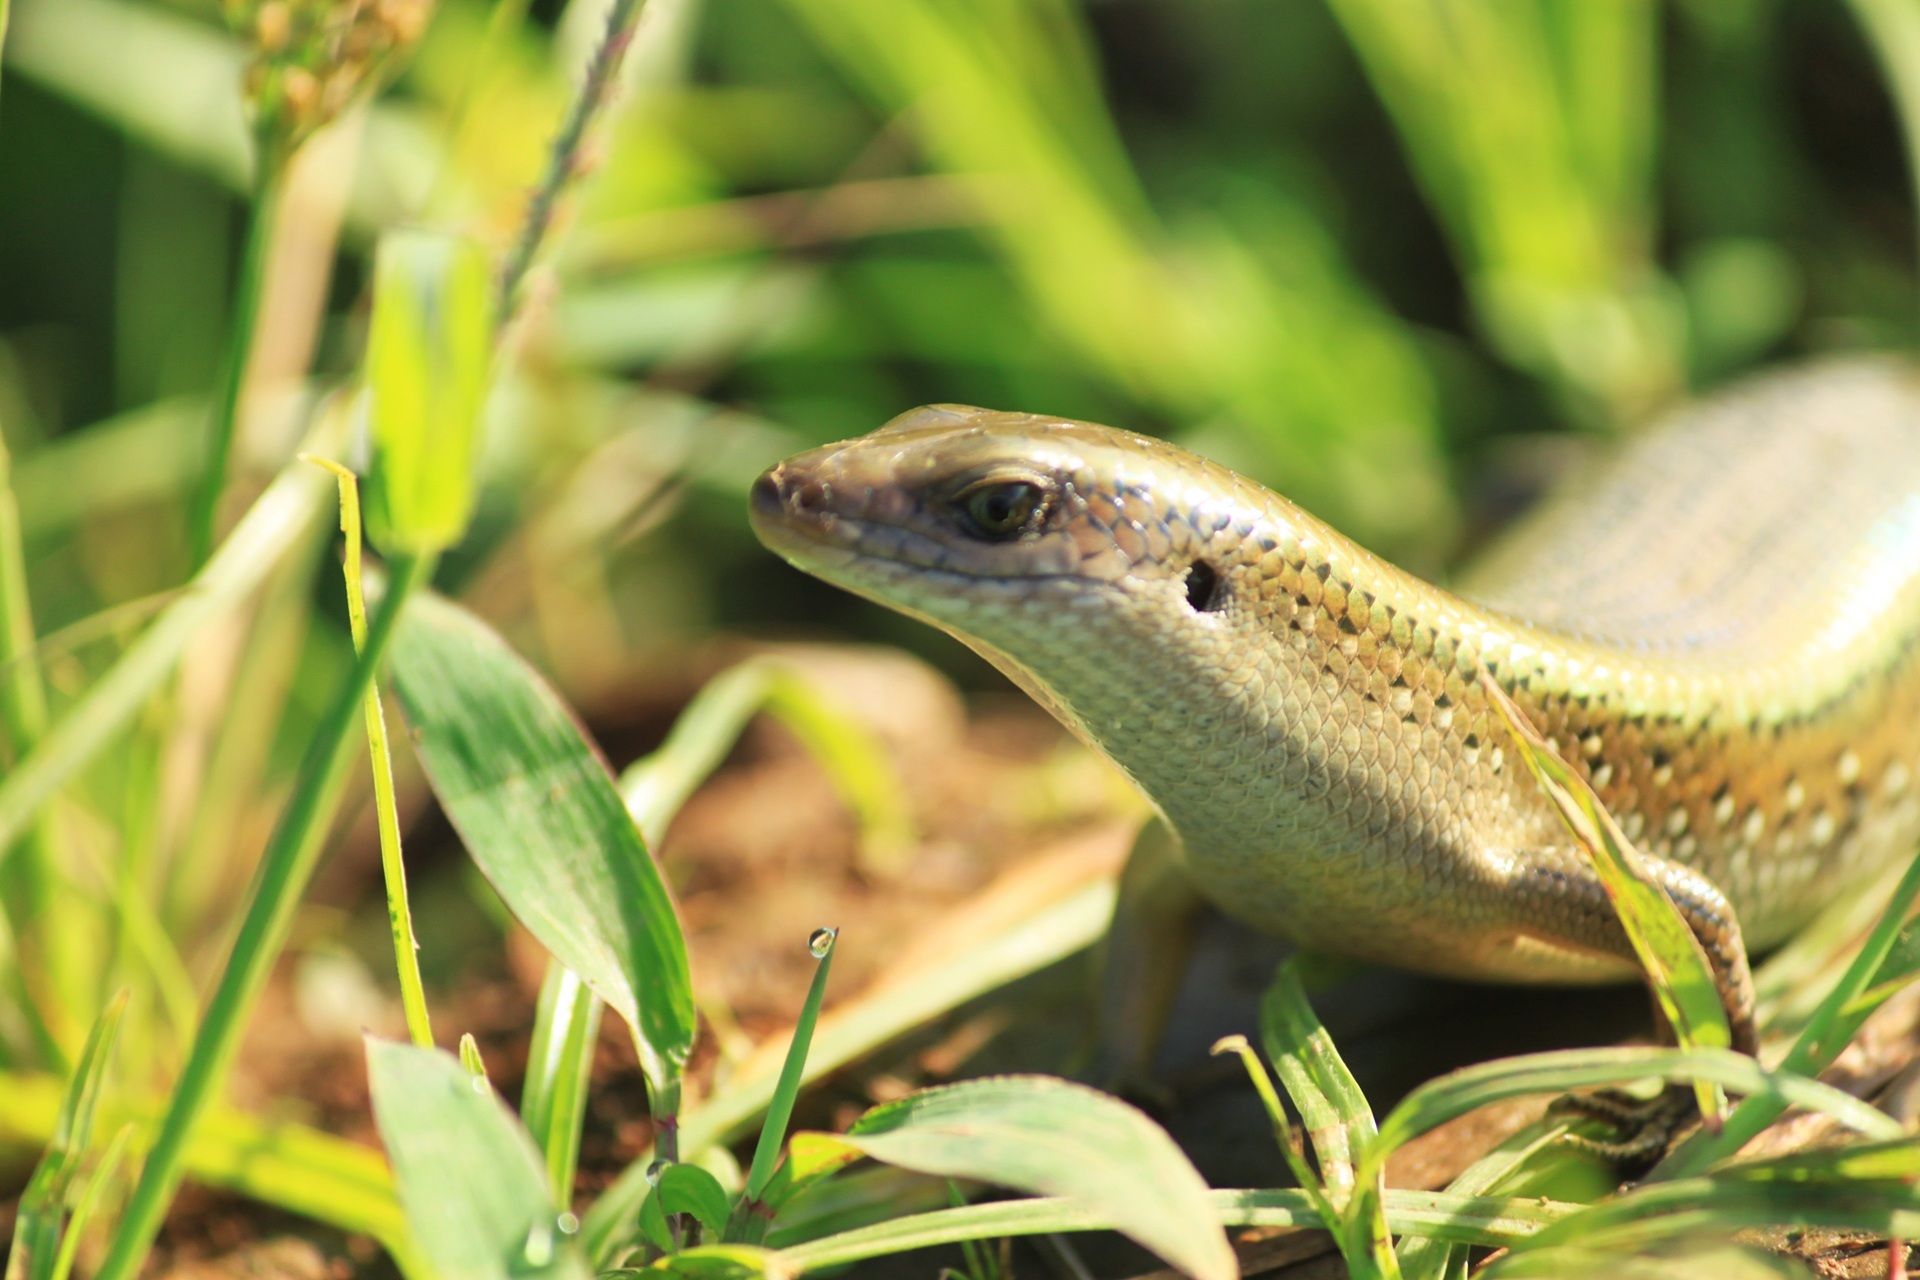
wildlife, green, reptile, fauna, lizard, green lizard, vertebrate, reptiles, lacerta, dactyloidae, scaled reptile, lacertidae, lissotriton, american chameleon, lizards paddy